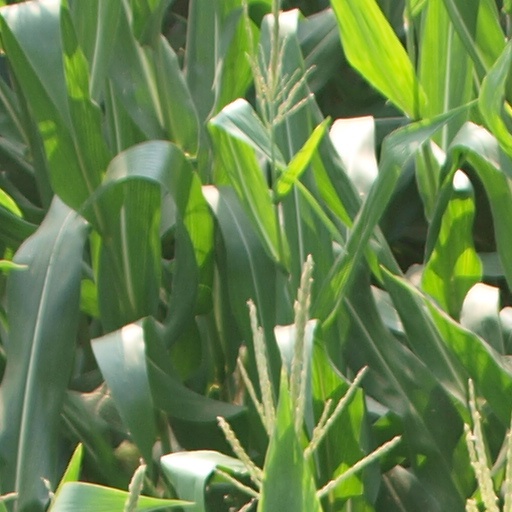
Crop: maize; corn